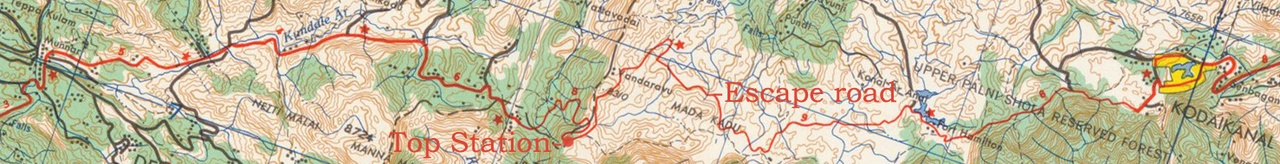
Topographic map, Kodaikanal to Munnar, old escape road showing Top Station